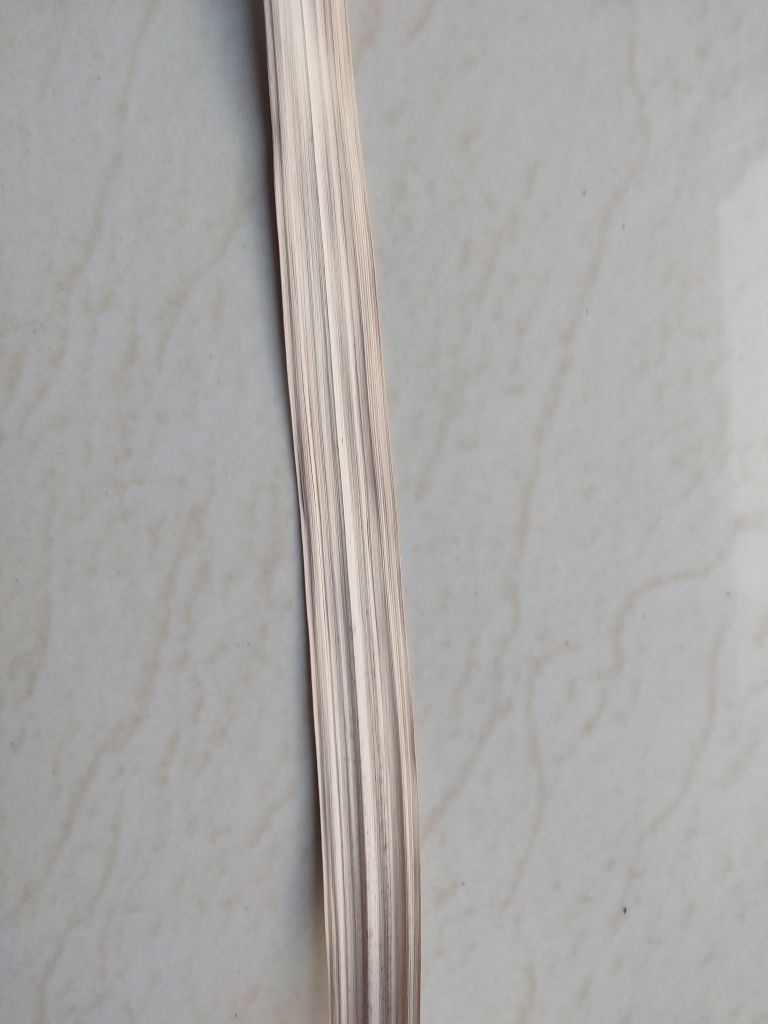
Label: Dried